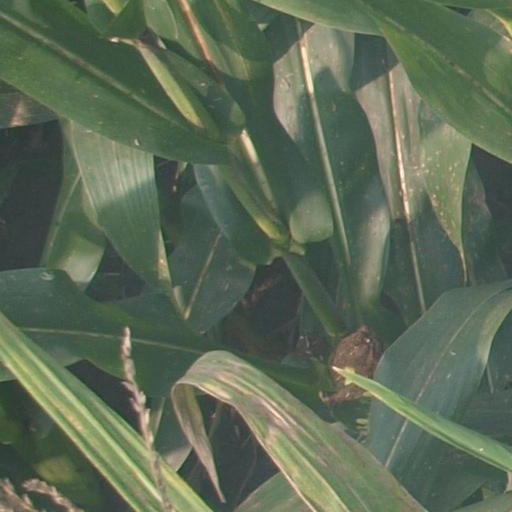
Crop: maize; corn